Dorit Cypis

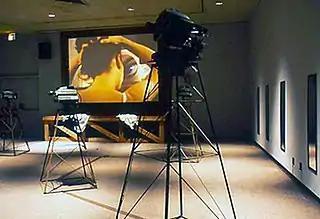
Dorit Cypis, "X-Rayed" (detail), in situ immersive media installation, Whitney Museum of American Art, 1988.

Aya Dorit Cypis was born in Tel Aviv, Israel in 1951. In 1958, her family emigrated to Montreal, Canada. After exploring sociology at Sir George Williams University, she graduated with degrees in art education and fine art in 1974 from Nova Scotia College of Art and Design, studying with conceptual artists Garry Neill Kennedy and David Askevold. In 1977, she completed an MFA at Cal Arts, whose faculty at the time included Michael Asher and John Baldessari; among her early work was the feminist performative video, "Exploring Comfort".